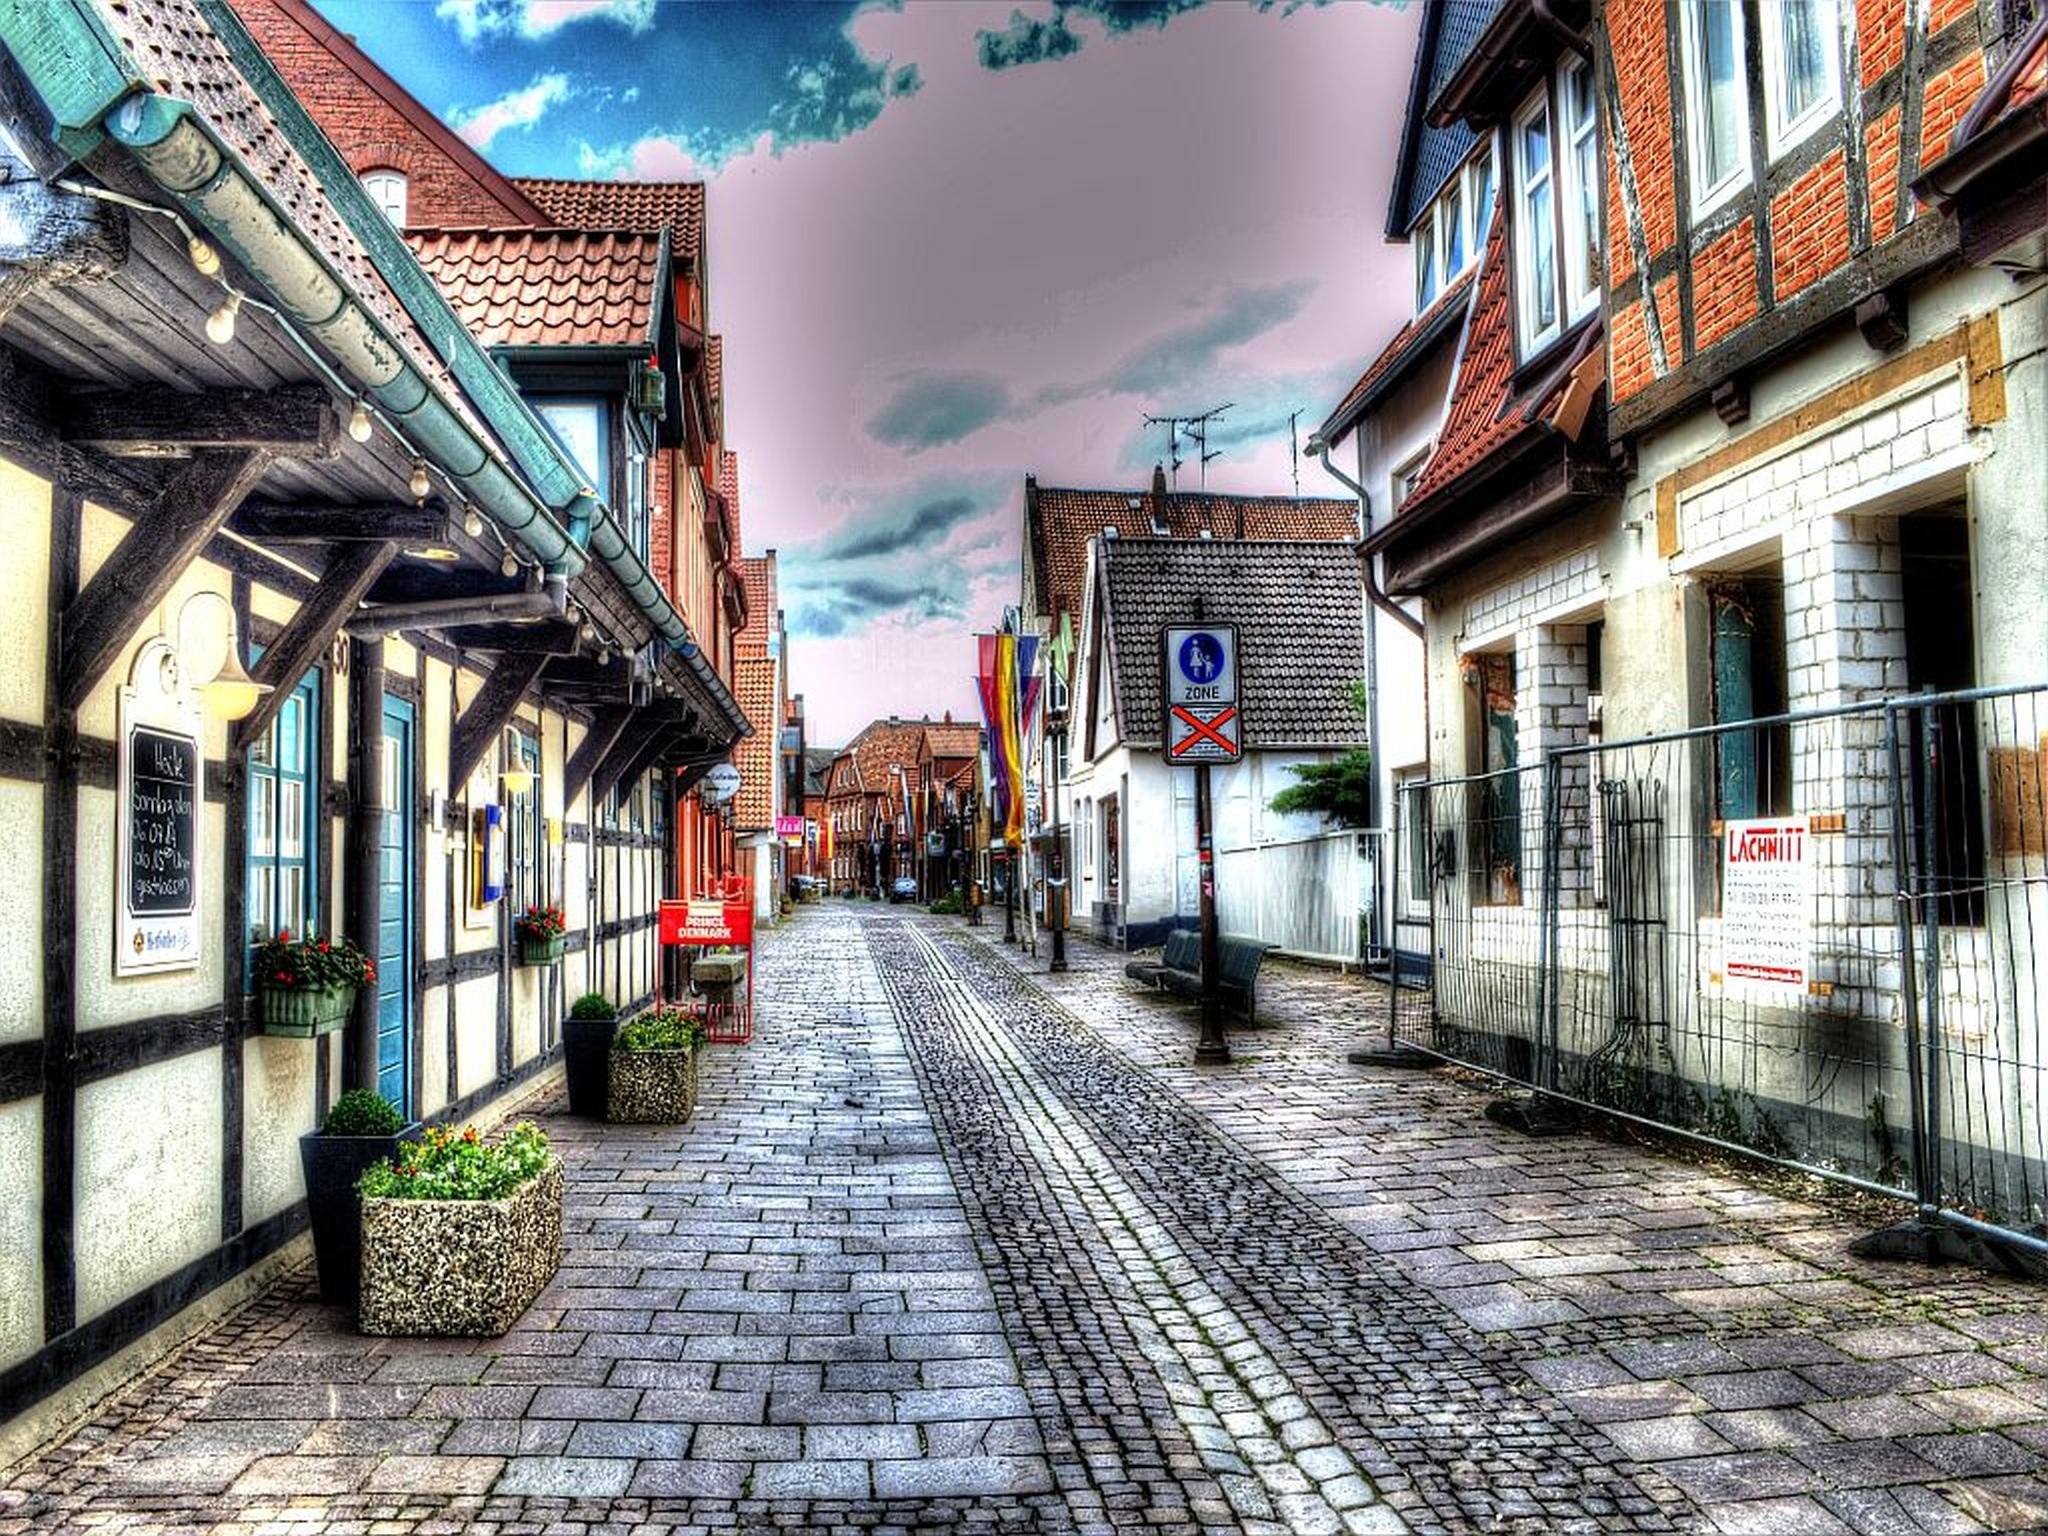
track, road, street, morning, town, building, alley, city, cityscape, travel, transport, vehicle, train station, tourism, lane, public transport, old town, hdr, cobbled, infrastructure, homes, mood, neighbourhood, fachwerkh user, weser, nienburg, urban area, residential area, human settlement, rolling stock, metropolitan area